Wolverhampton Civic Hall

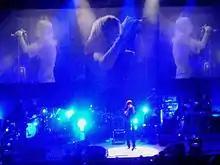
Portishead playing live at the venue, 13 April 2008

The first concert was performed on the evening of 16 May 1938, by the Old Royals Association, with Anne Ziegler, Webster Booth and several other soloists.